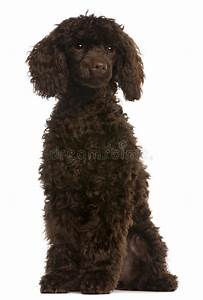
Label: cane